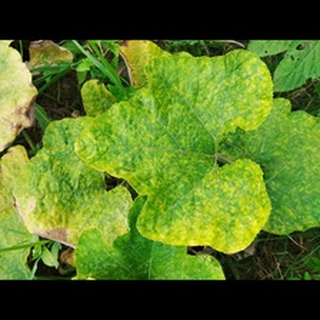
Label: pumpkin_mosaic_disease